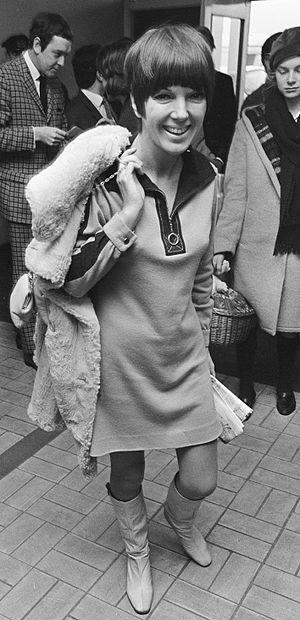
La mode des années 1960 est marquée par un renversement complet des préceptes établis lors de la précédente décennie. L'incontournable haute couture voit sa suprématie supplantée par le prêt-à-porter, promue en cela par les mouvements de la jeunesse. Cette même jeunesse devient à la fois la source d’inspiration et le client final du vêtement. Paris capitale de la mode cède sa place au Swinging London anglais : Londres devient le centre de la plupart des tendances. La musique pop émanant de ce pays va aussi influencer les comportements vestimentaires au même titre que les yéyés en France. Le collant, le pantalon, le bikini vont révolutionner les tenues féminines. Le « Space age » représenté par Courrèges ainsi que la minijupe vont s'imposer comme symboles de l'époque. L'usage de matières synthétiques se répand. En France, certains noms deviennent synonymes de ces bouleversements, comme Emmanuel Ungaro, Pierre Cardin, Paco Rabanne ou Yves Saint Laurent. Chez les hommes, le vestiaire influencé par les Mods est de plus en plus prêt du corps, étroit. Dans le reste du monde, plusieurs stylistes comme l'Américain Rudi Gernreich bousculent les conventions.